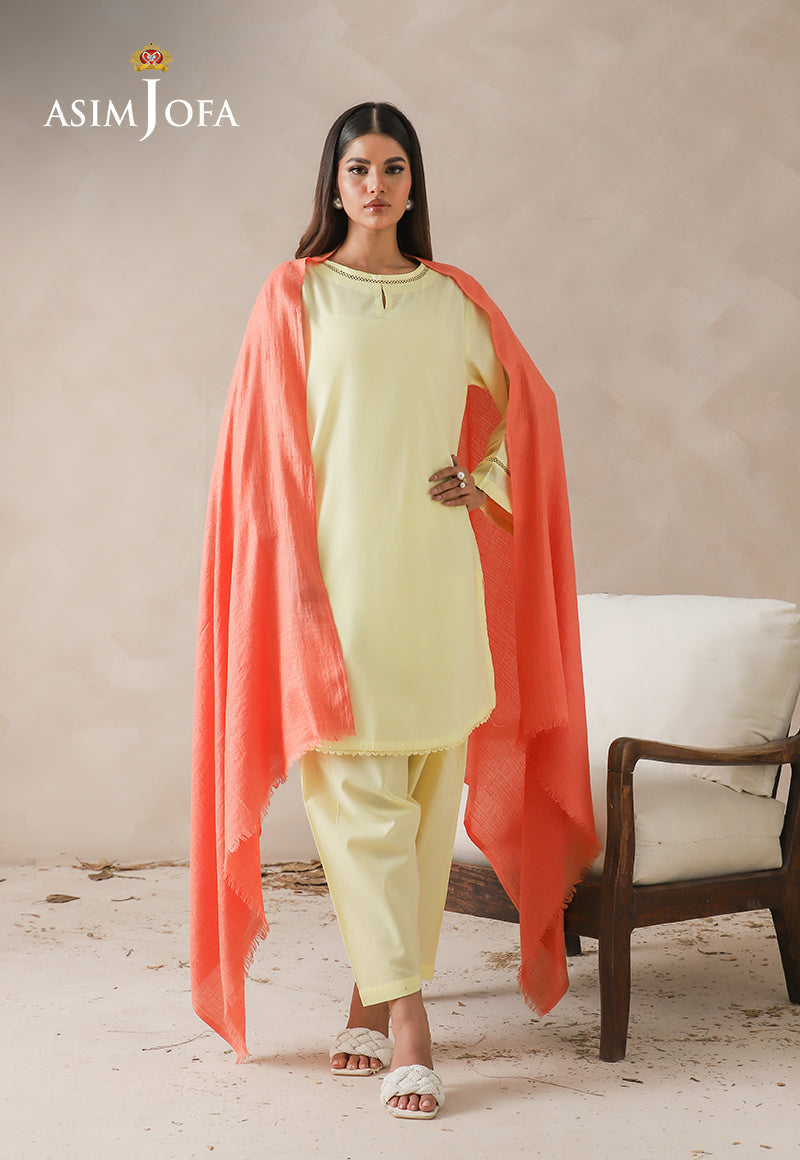
yellow orange chiffon suit jacket